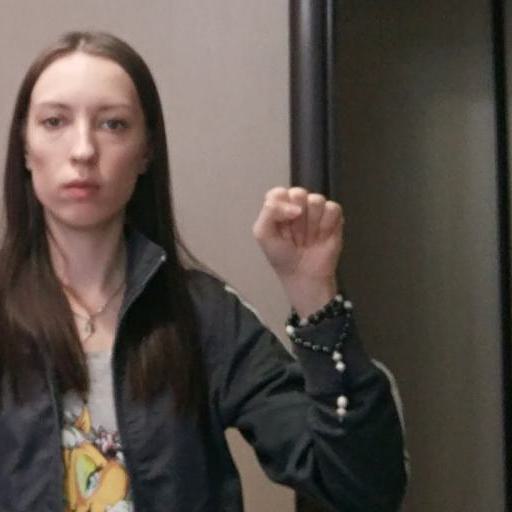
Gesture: fist